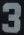
Number: 3